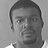
Emotion: neutral